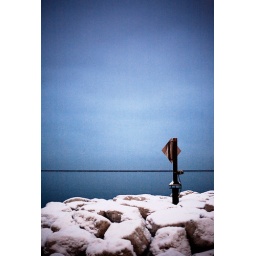
Snow Rocks in blue and black #2 with sign